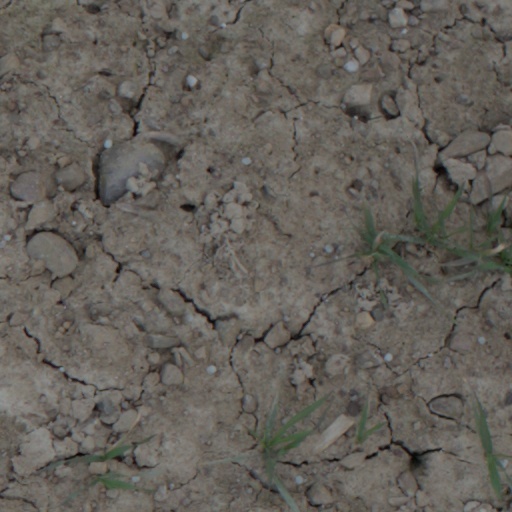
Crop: wheat